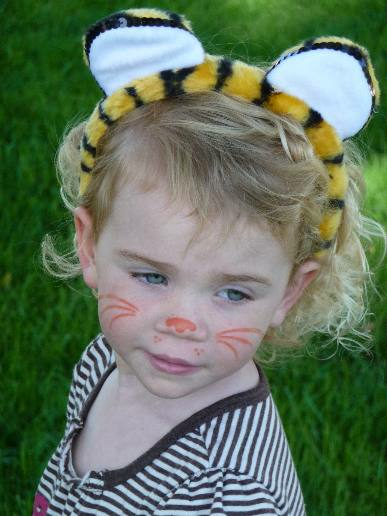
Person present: Yes